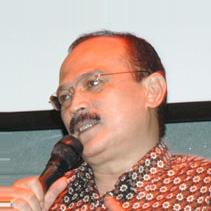
Age: 55